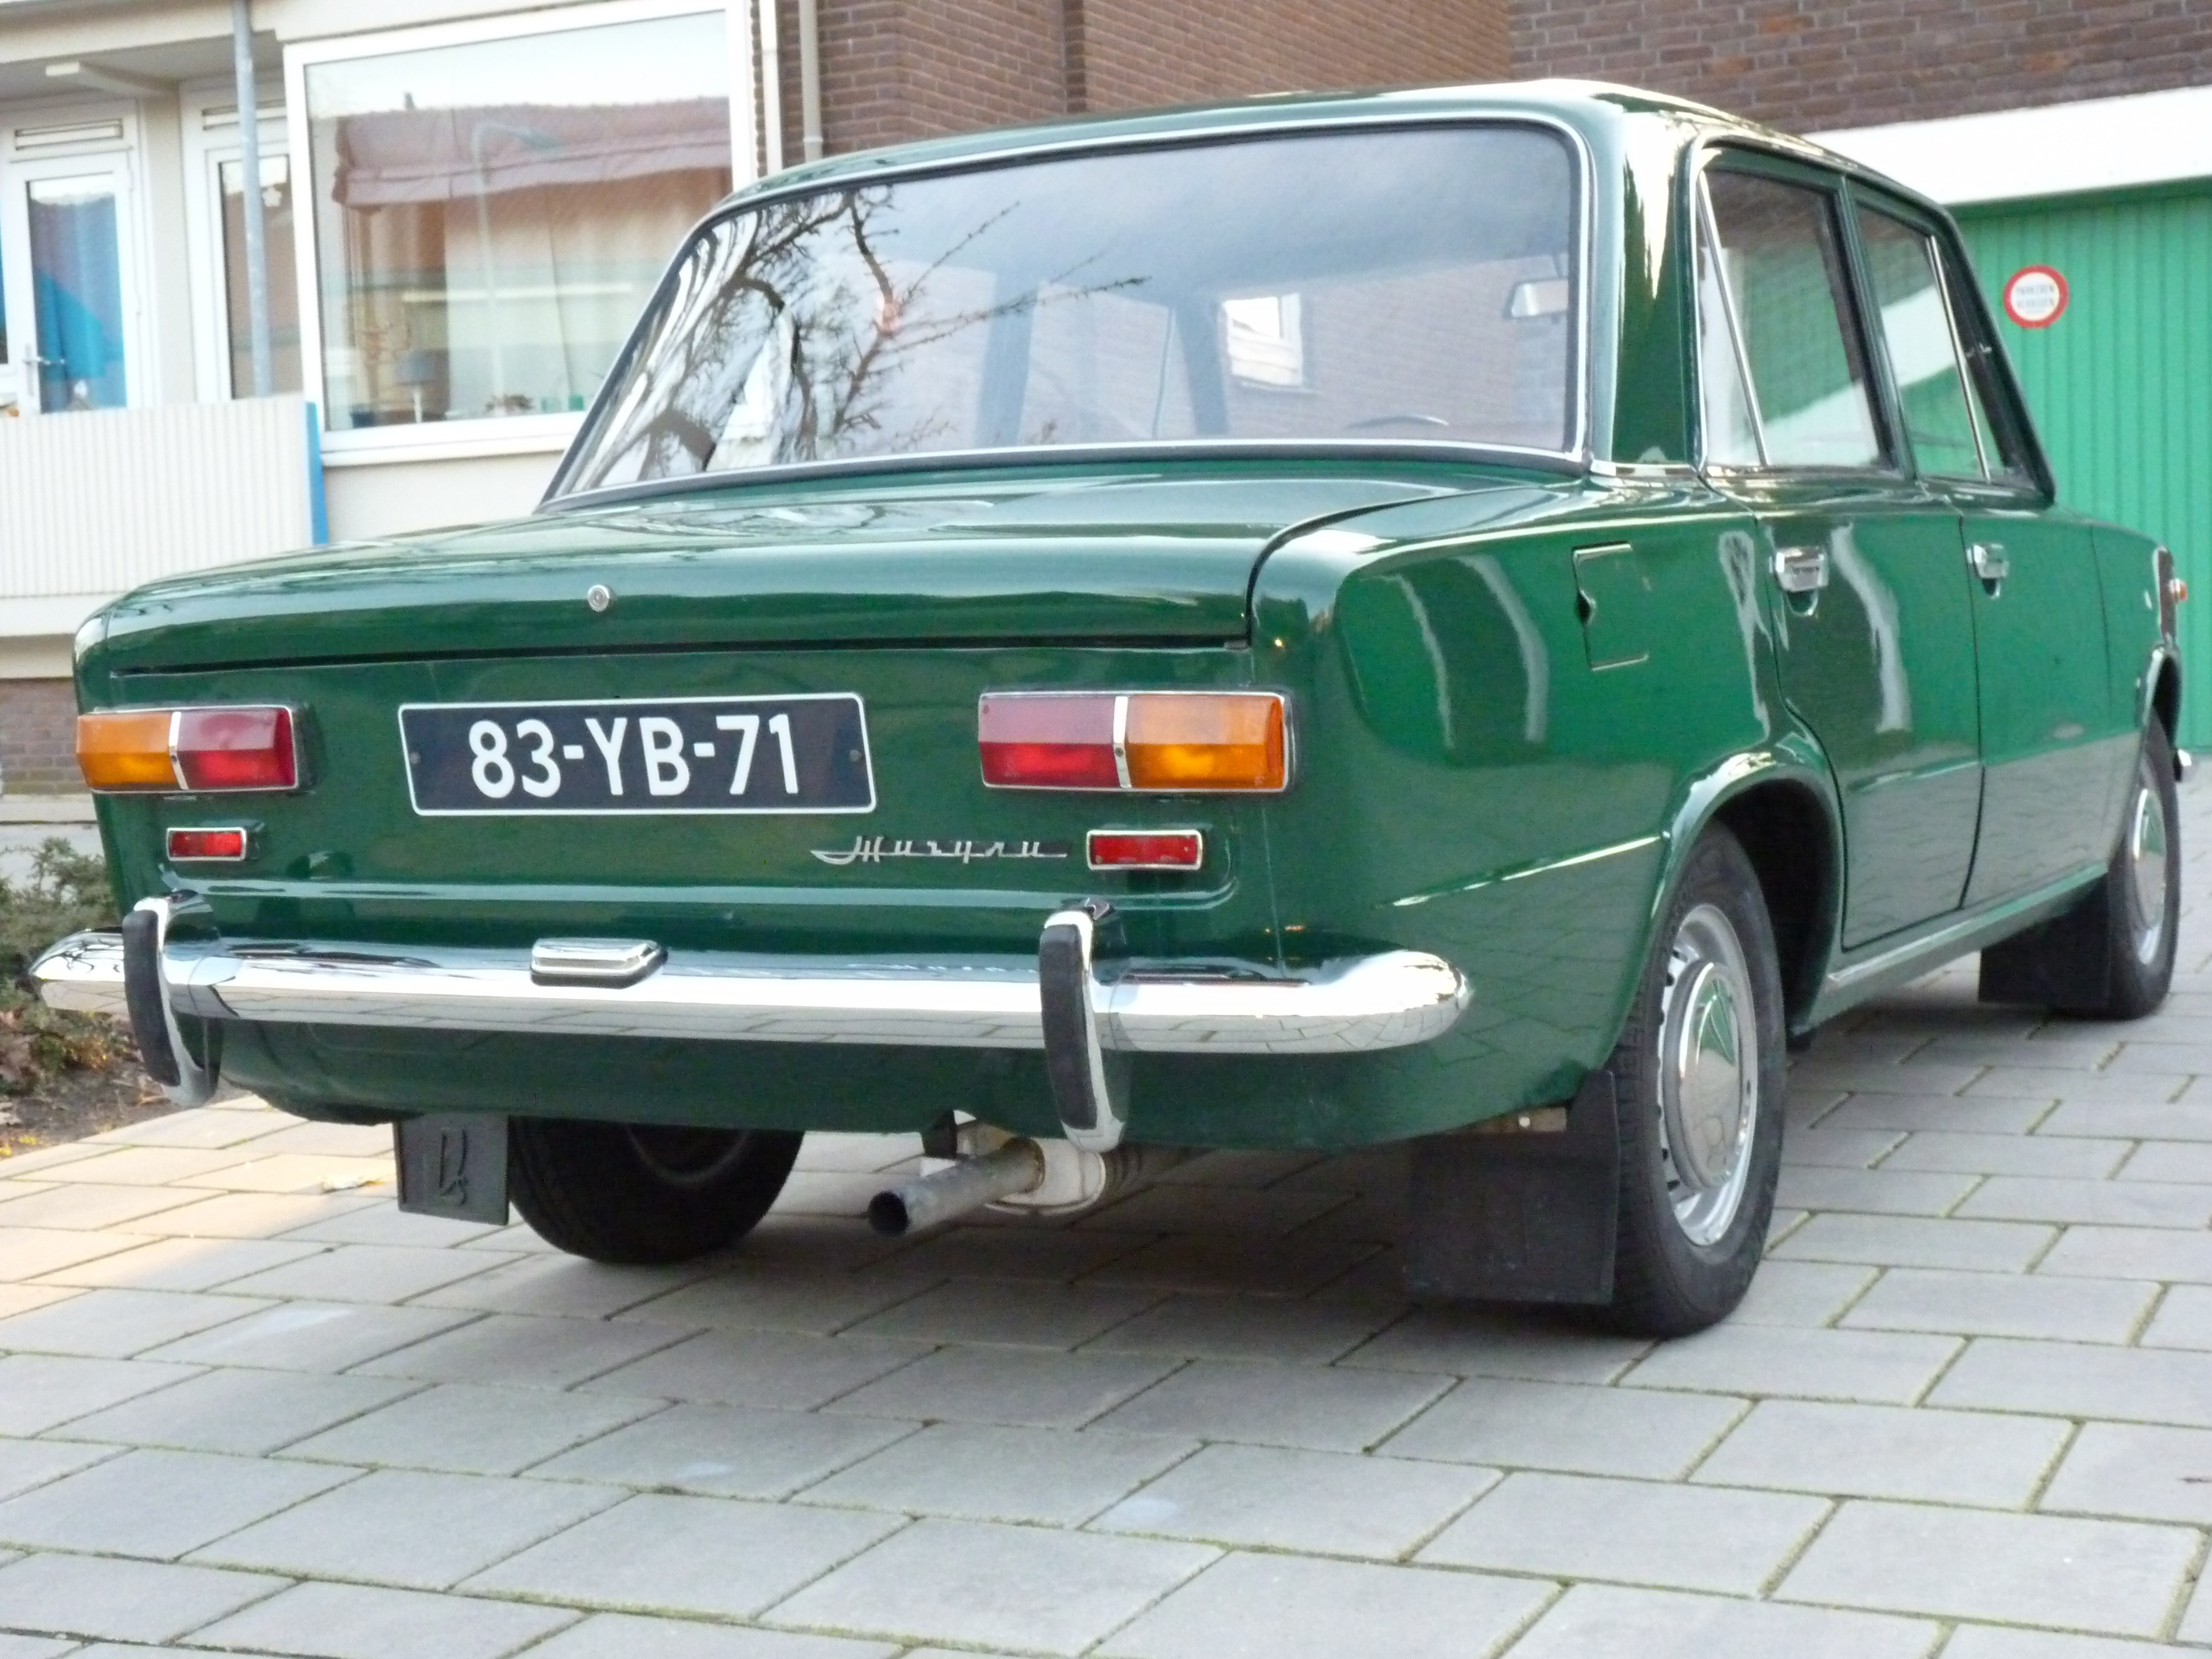
car, old, vehicle, old car, sedan, oldtimer, lada, vintage cars, classic cars, land vehicle, automobile make, compact car, luxury vehicle, family car, executive car, vaz